David Teniers the Younger

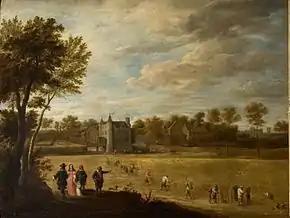
"View of Drij Toren at Perk, with David Teniers' family", 1660s, oil on canvas

The personal style of Teniers was visible from the outset. An important distinction was that unlike Brouwer who placed these genre scenes mainly indoors, Teniers gradually moved his scenes into the open air and started to give the landscape a major place in his work from the 1640s. This was a common development in Flemish painting at the time. The smoky and monochrome tonality of the interiors from the 1630s was replaced by a luminous, silvery atmosphere, in which the peasants sit at their ease, conversing or playing cards. These paintings show a radical move towards a more positive attitude towards country life and the peasantry than was reflected in his earlier satirical pieces influenced by Brouwer.